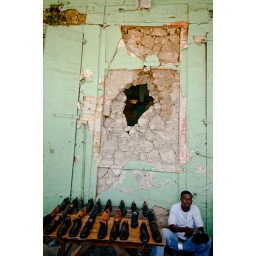
A shoe vendor sits directly below a heavily damaged building in Port Au Prince